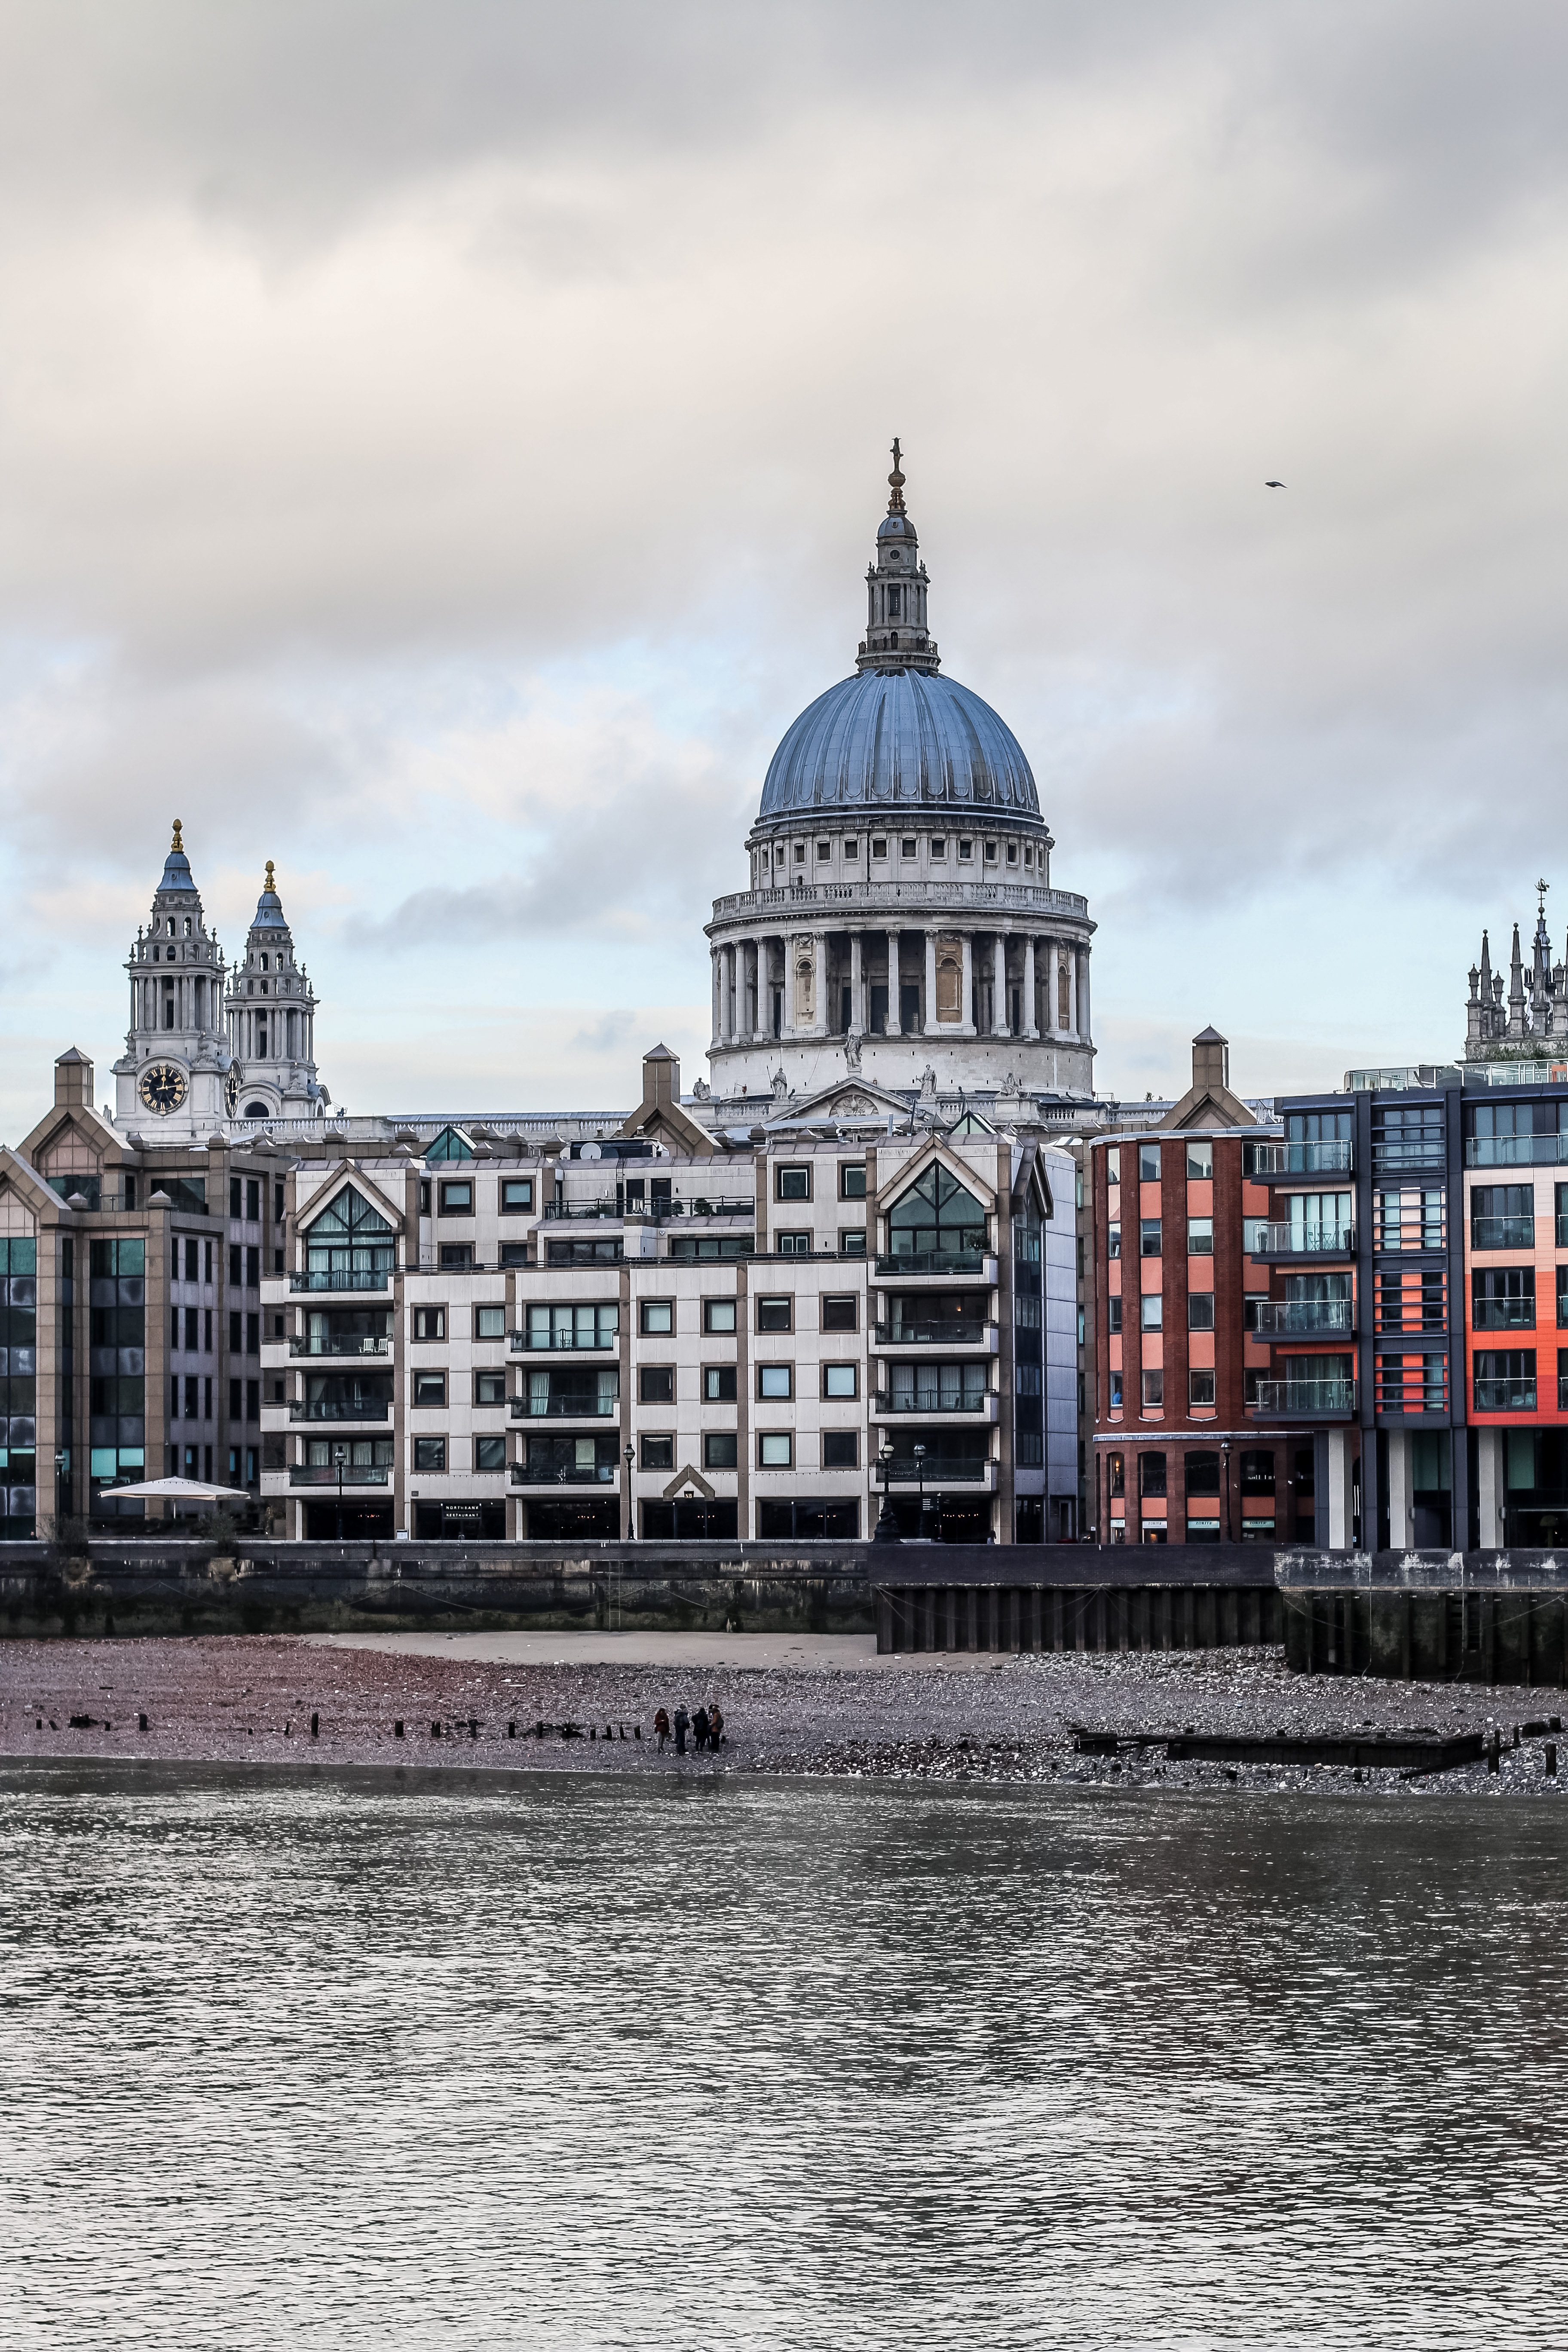
skyline, city, skyscraper, river, cityscape, reflection, vehicle, landmark, tourism, waterway, urban area, human settlement